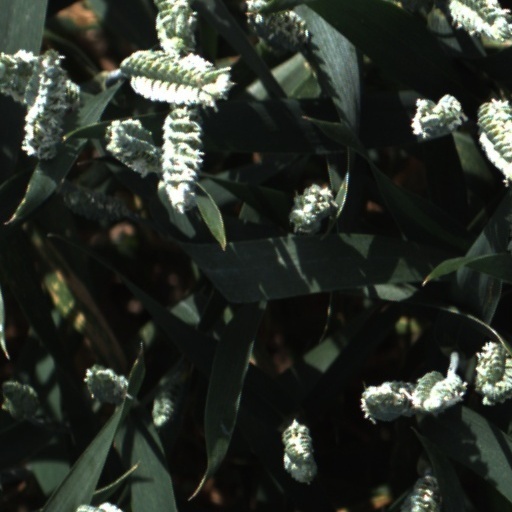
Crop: wheat